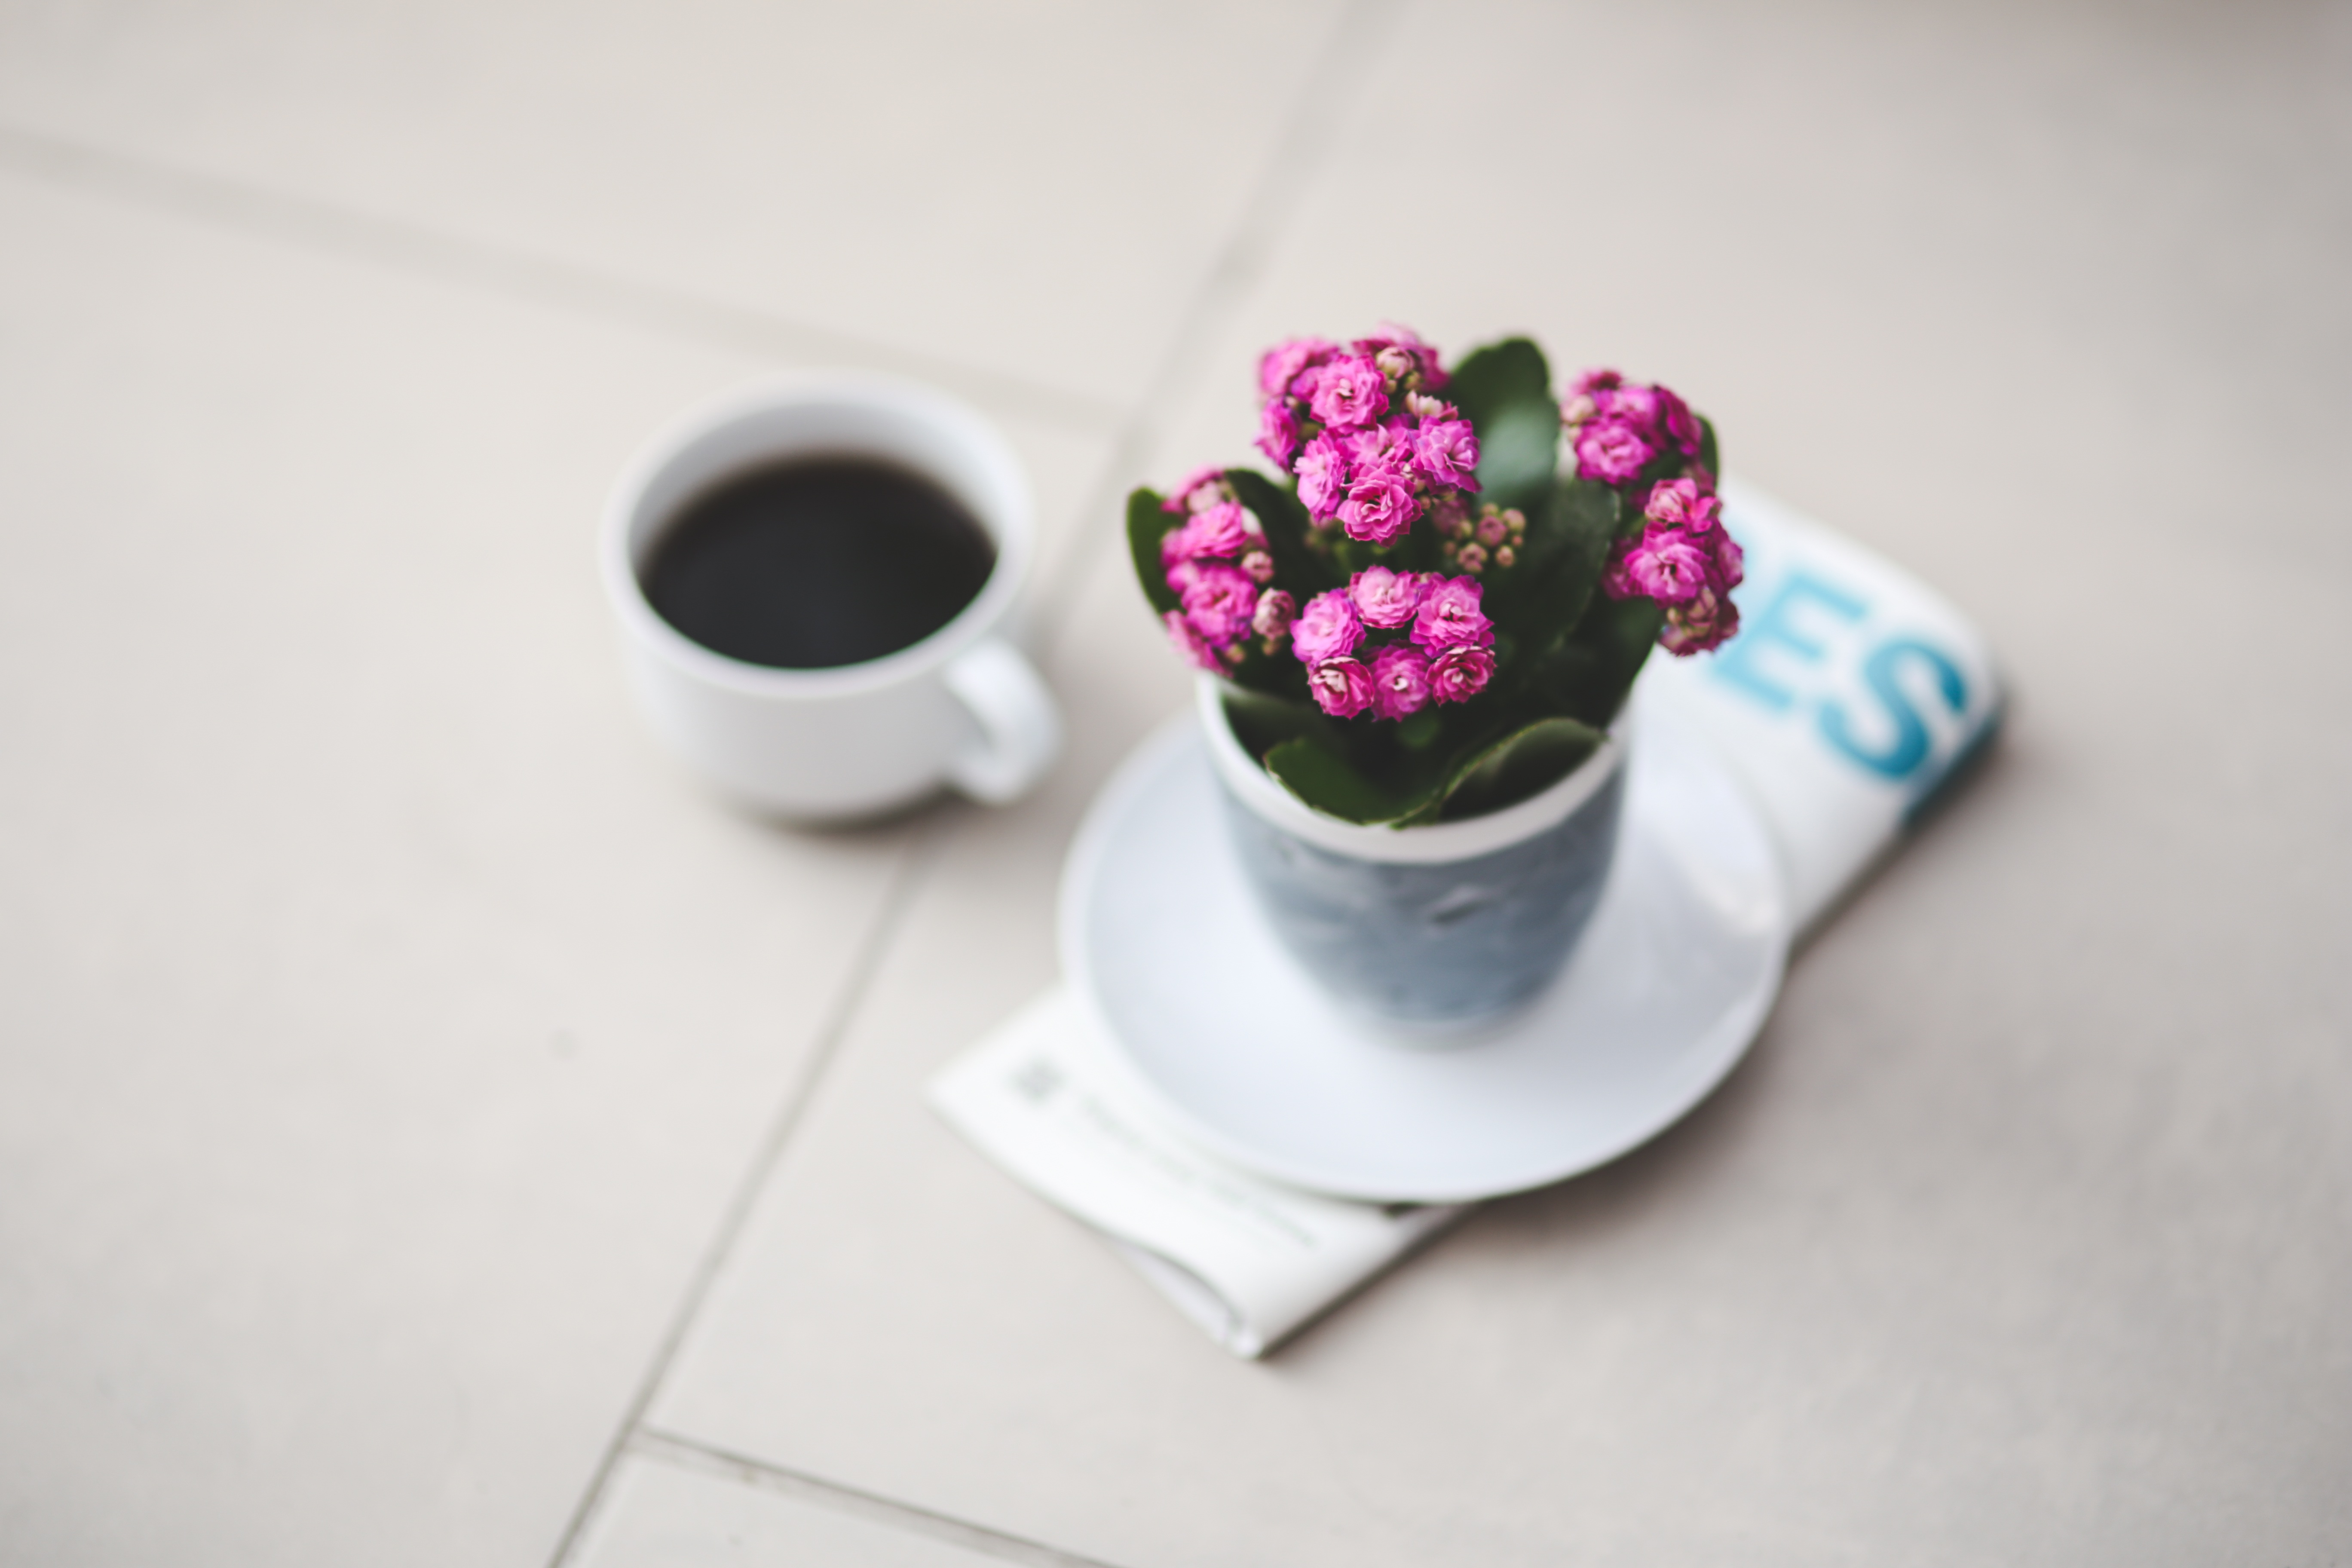
hand, white, flower, petal, home, cup, food, pink, coffee cup, flowers, design, little, kalanchoe